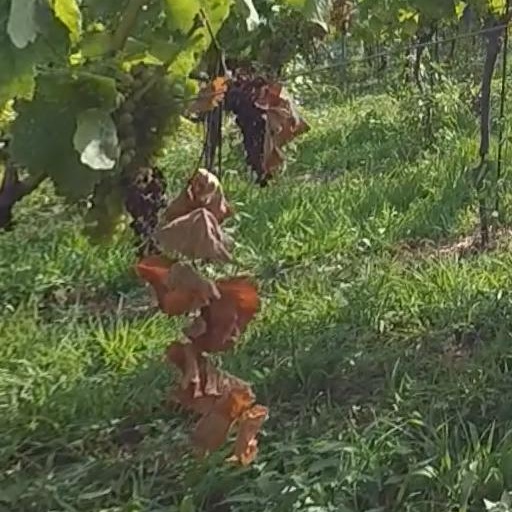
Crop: grape